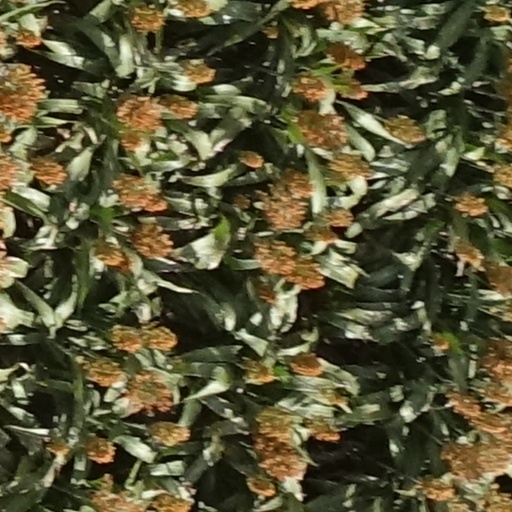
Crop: sorghum